Luis Felipe Ortega

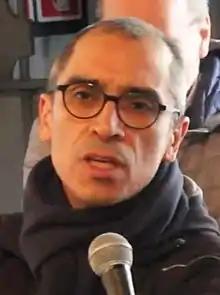
Ortega in 2018

Luis Felipe Ortega (born 1966, Mexico City) is a Mexican contemporary artist. Since 1993 he has exhibited individually and collectively both in Mexico and abroad. He was a Representative of Mexico's Pavilion in the 56th Venice Biennale in 2015 with Tania Candiani. His dedication on presenting various ideas and visions are honorable as he approached it by means of various mediums such as videos, audio, drawings, sculptures, and installations.